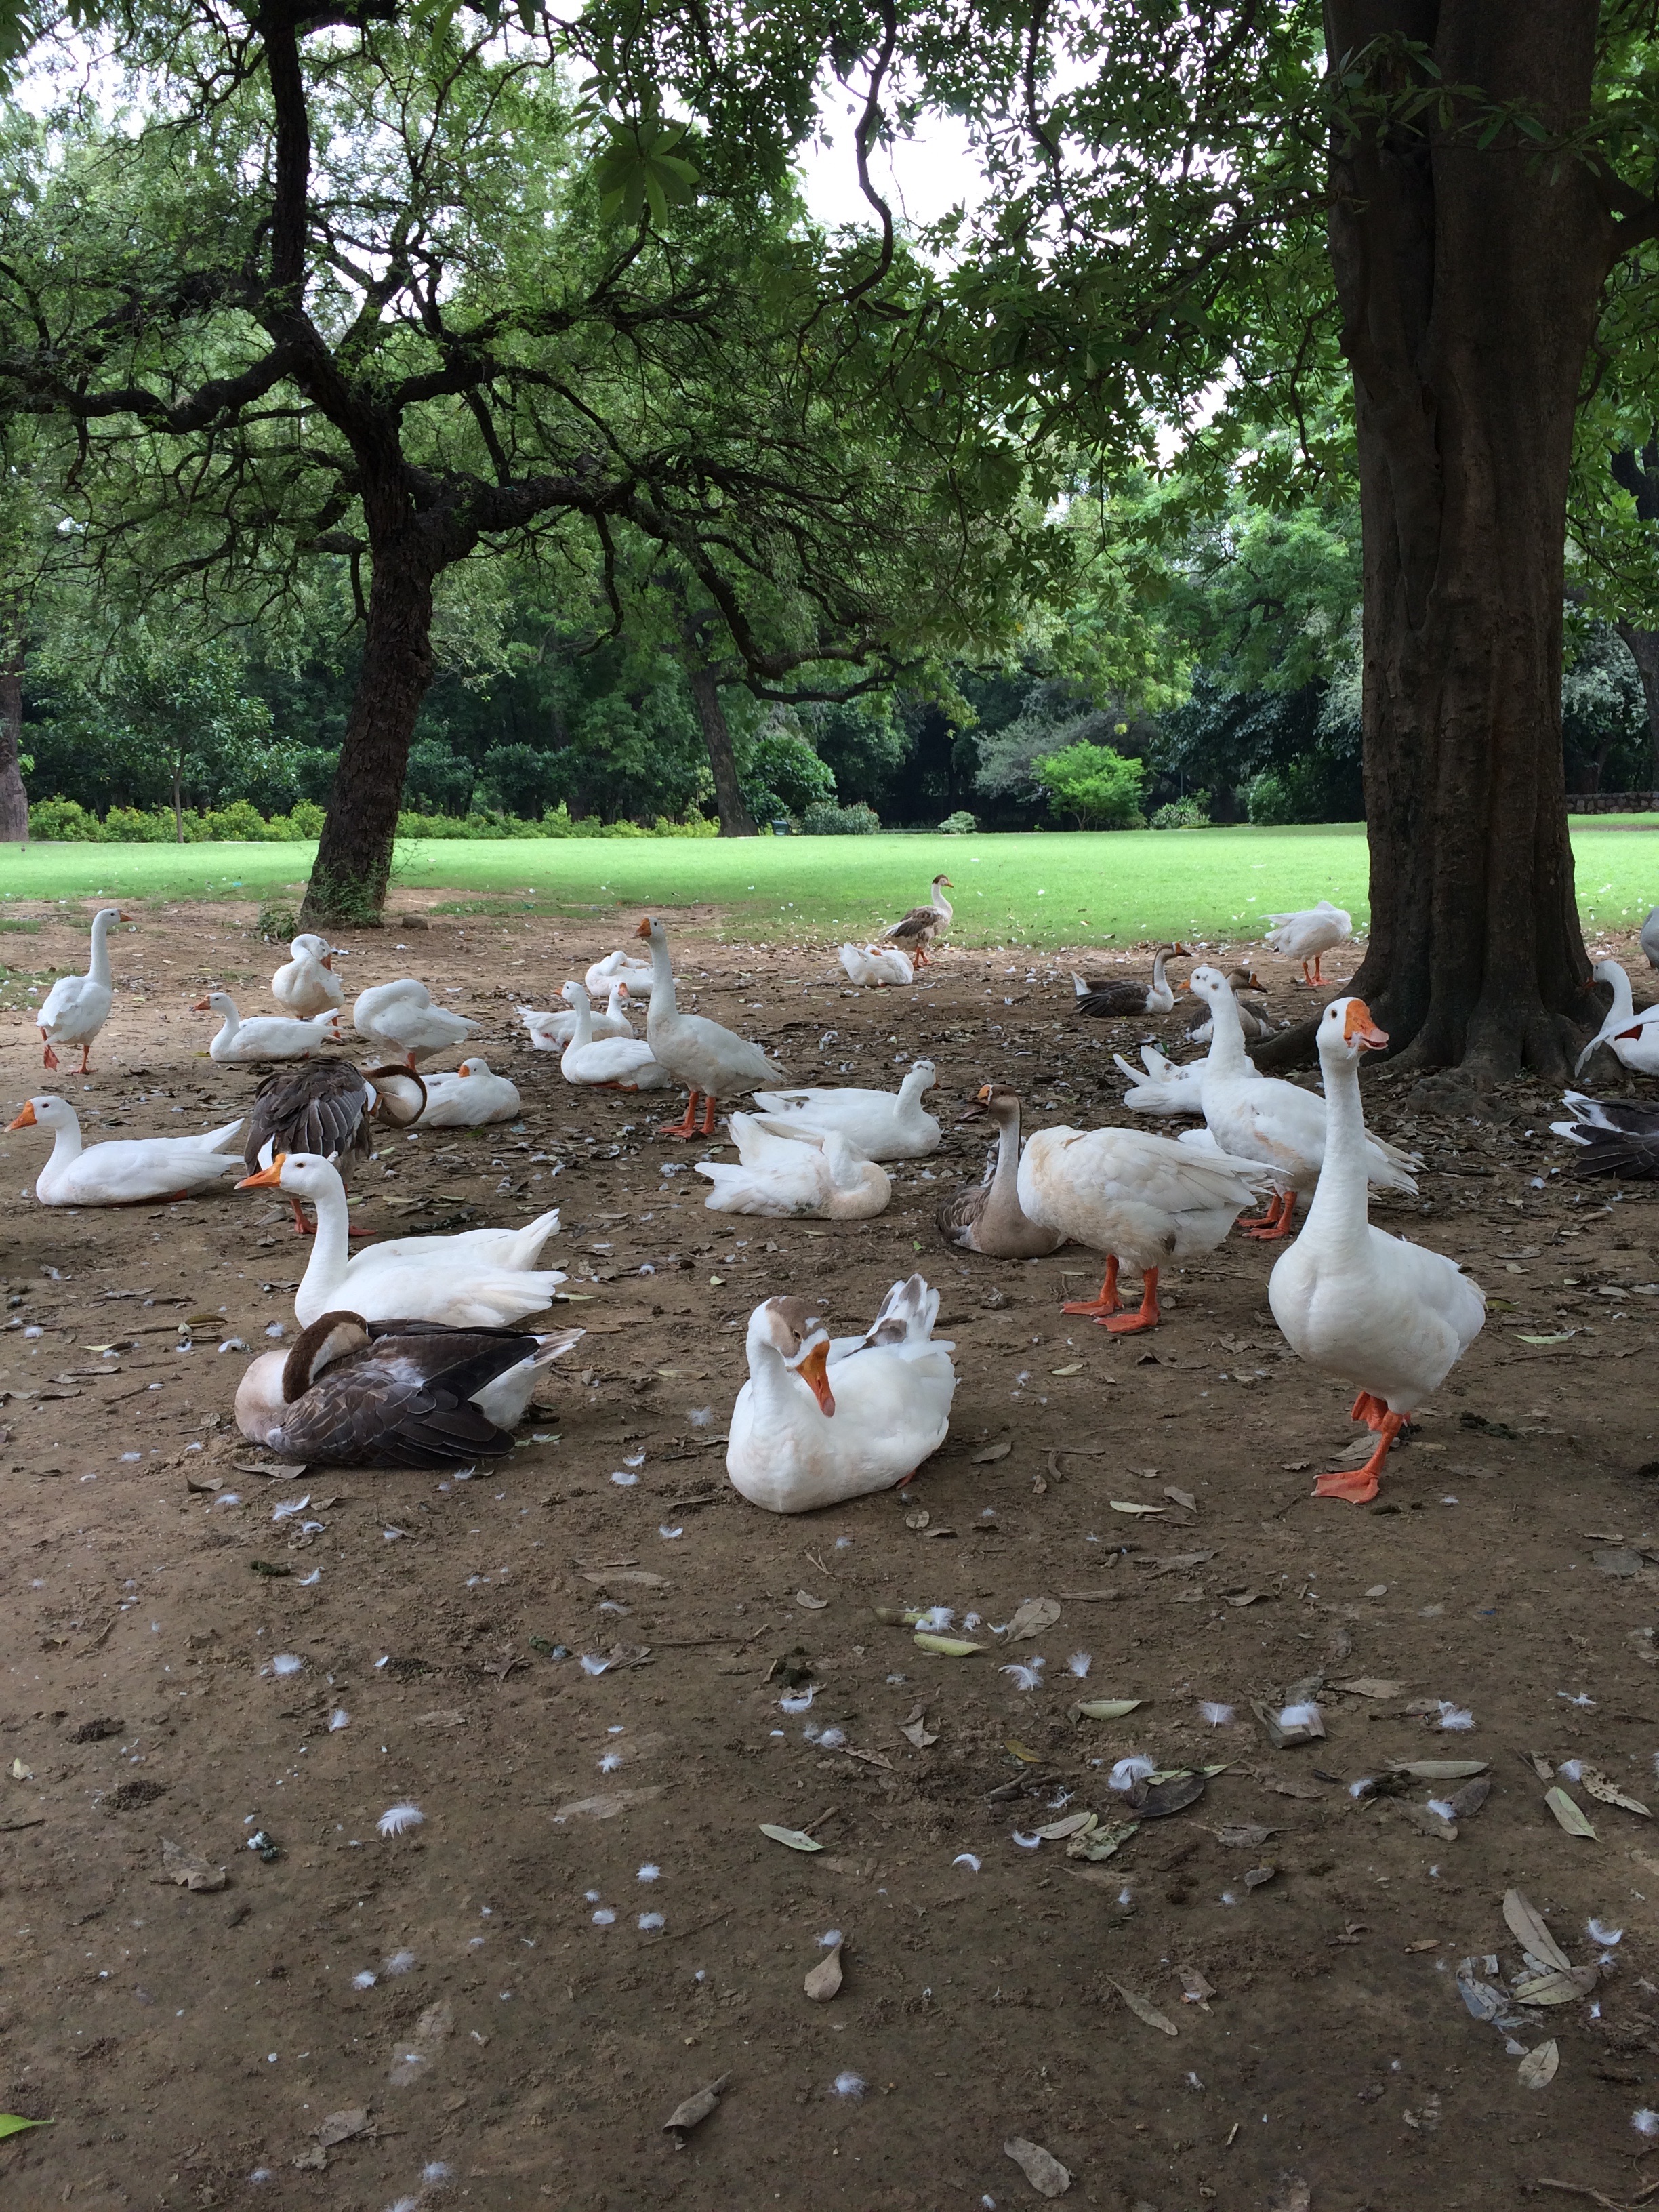
bird, wildlife, zoo, fauna, duck, goose, waterfowl, water bird, ducks geese and swans